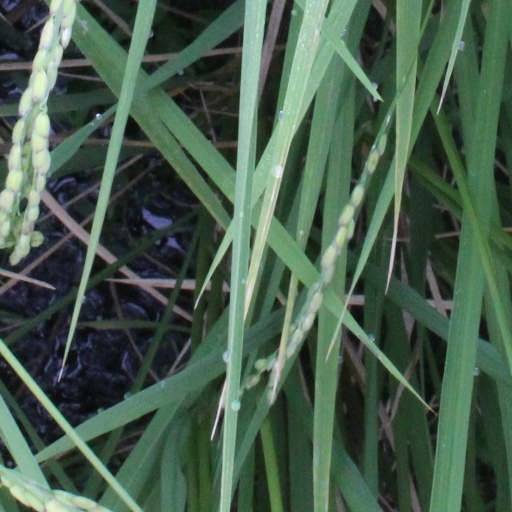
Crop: rice